Emergence (2022)

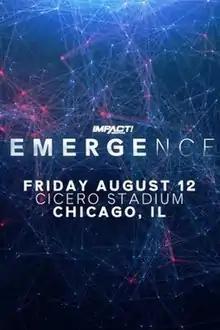
Promotional poster

The 2022 Emergence was a professional wrestling event produced by Impact Wrestling. It took place on August 12, 2022, at Cicero Stadium in Cicero, Illinois, and aired on Impact Plus and YouTube. It was the third event under the Emergence chronology. The event also featured wrestlers from partner promotions Lucha Libre AAA Worldwide (AAA) and New Japan Pro-Wrestling (NJPW).